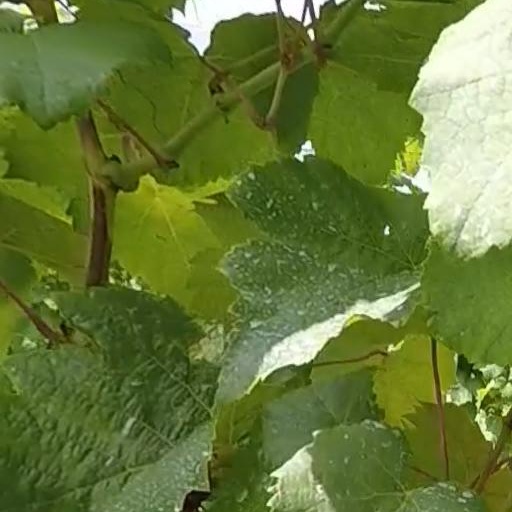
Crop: grape